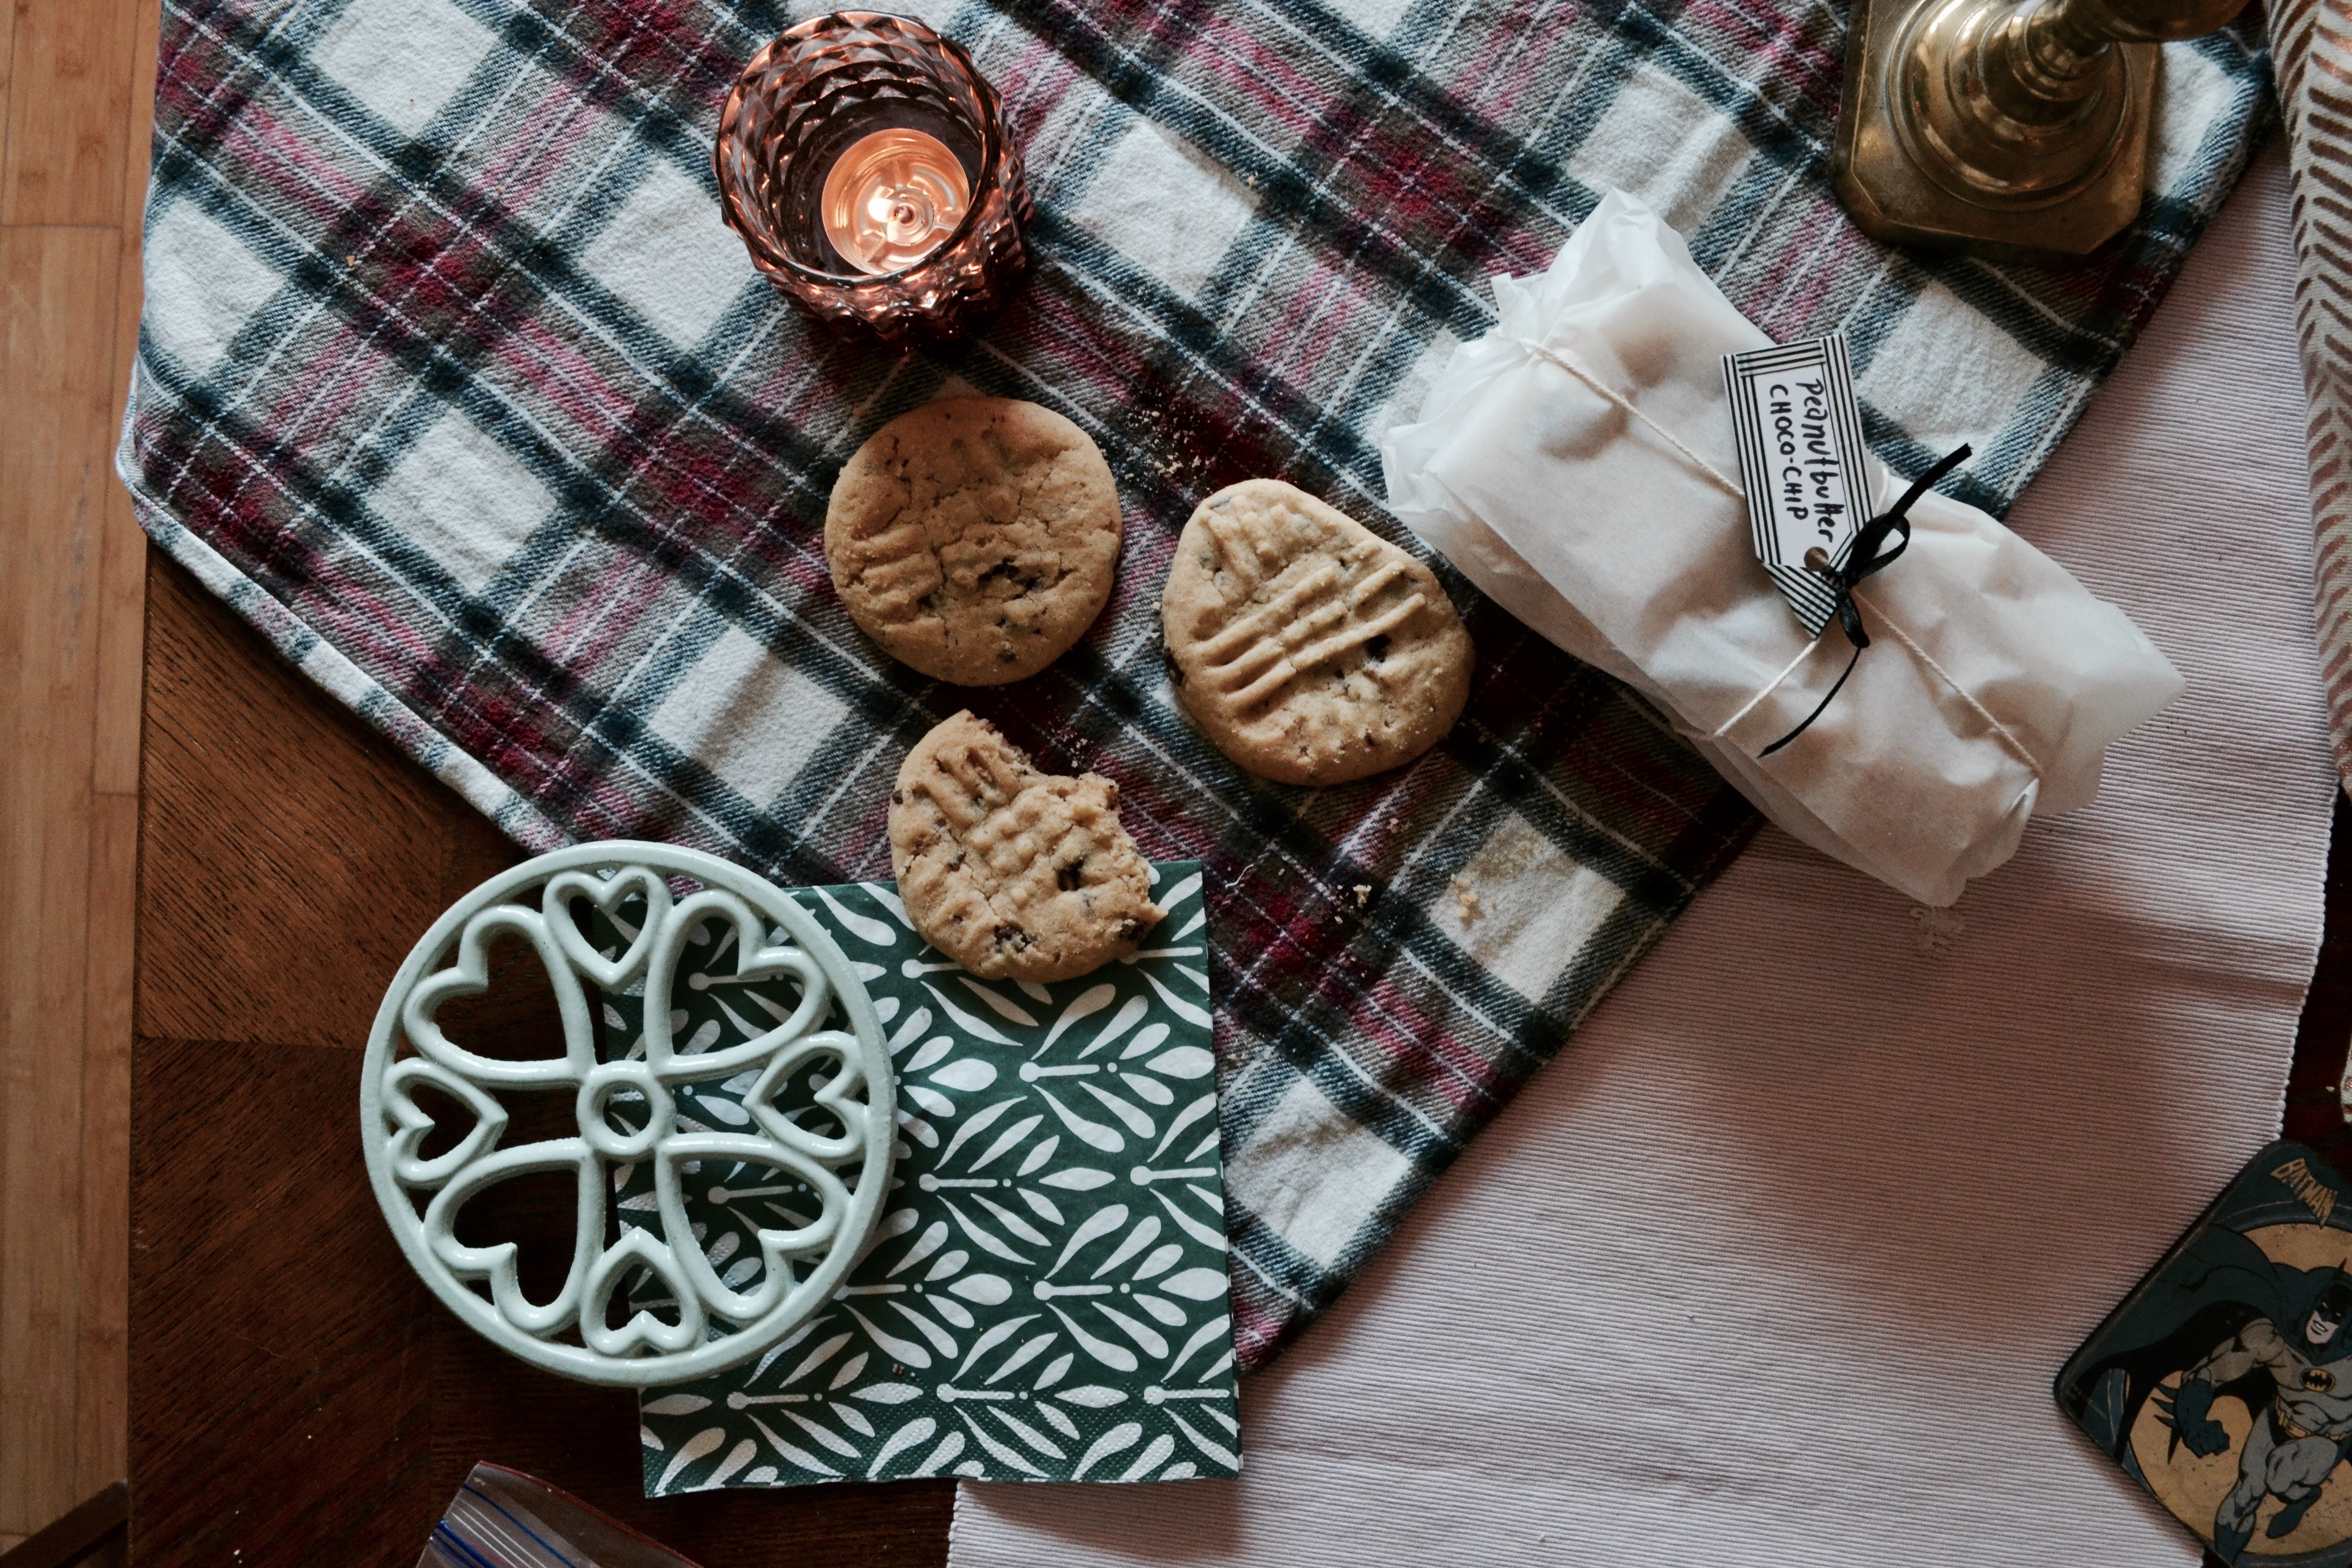
food, cookie, baking, baked goods, finger food, cuisine, snack, cookies and crackers, dessert, biscuit, dish, petit four, lebkuchen